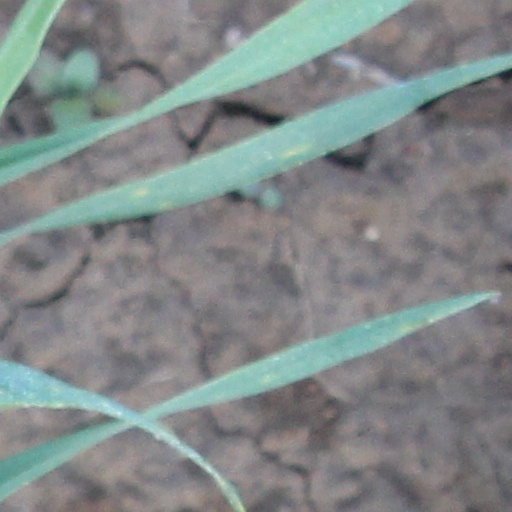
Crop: wheat